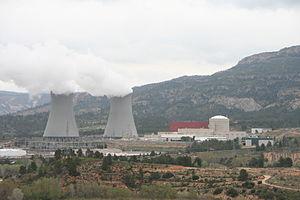
La centrale nucléaire de Cofrentes est située à Cofrentes à 110 km de Valence dans la province de Valence en Espagne.